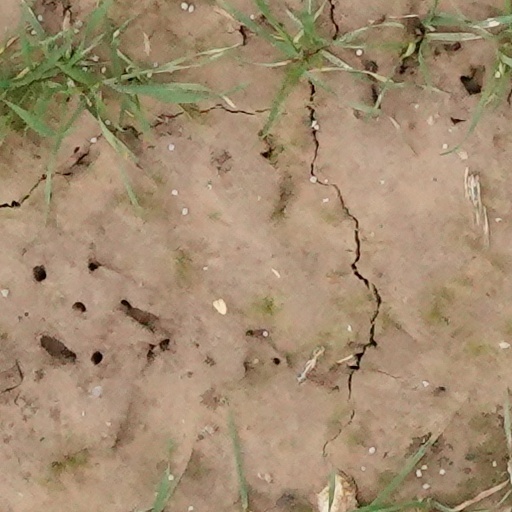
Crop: wheat